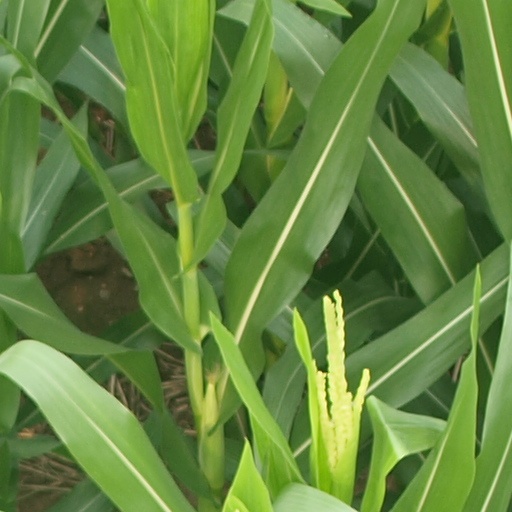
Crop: maize; corn